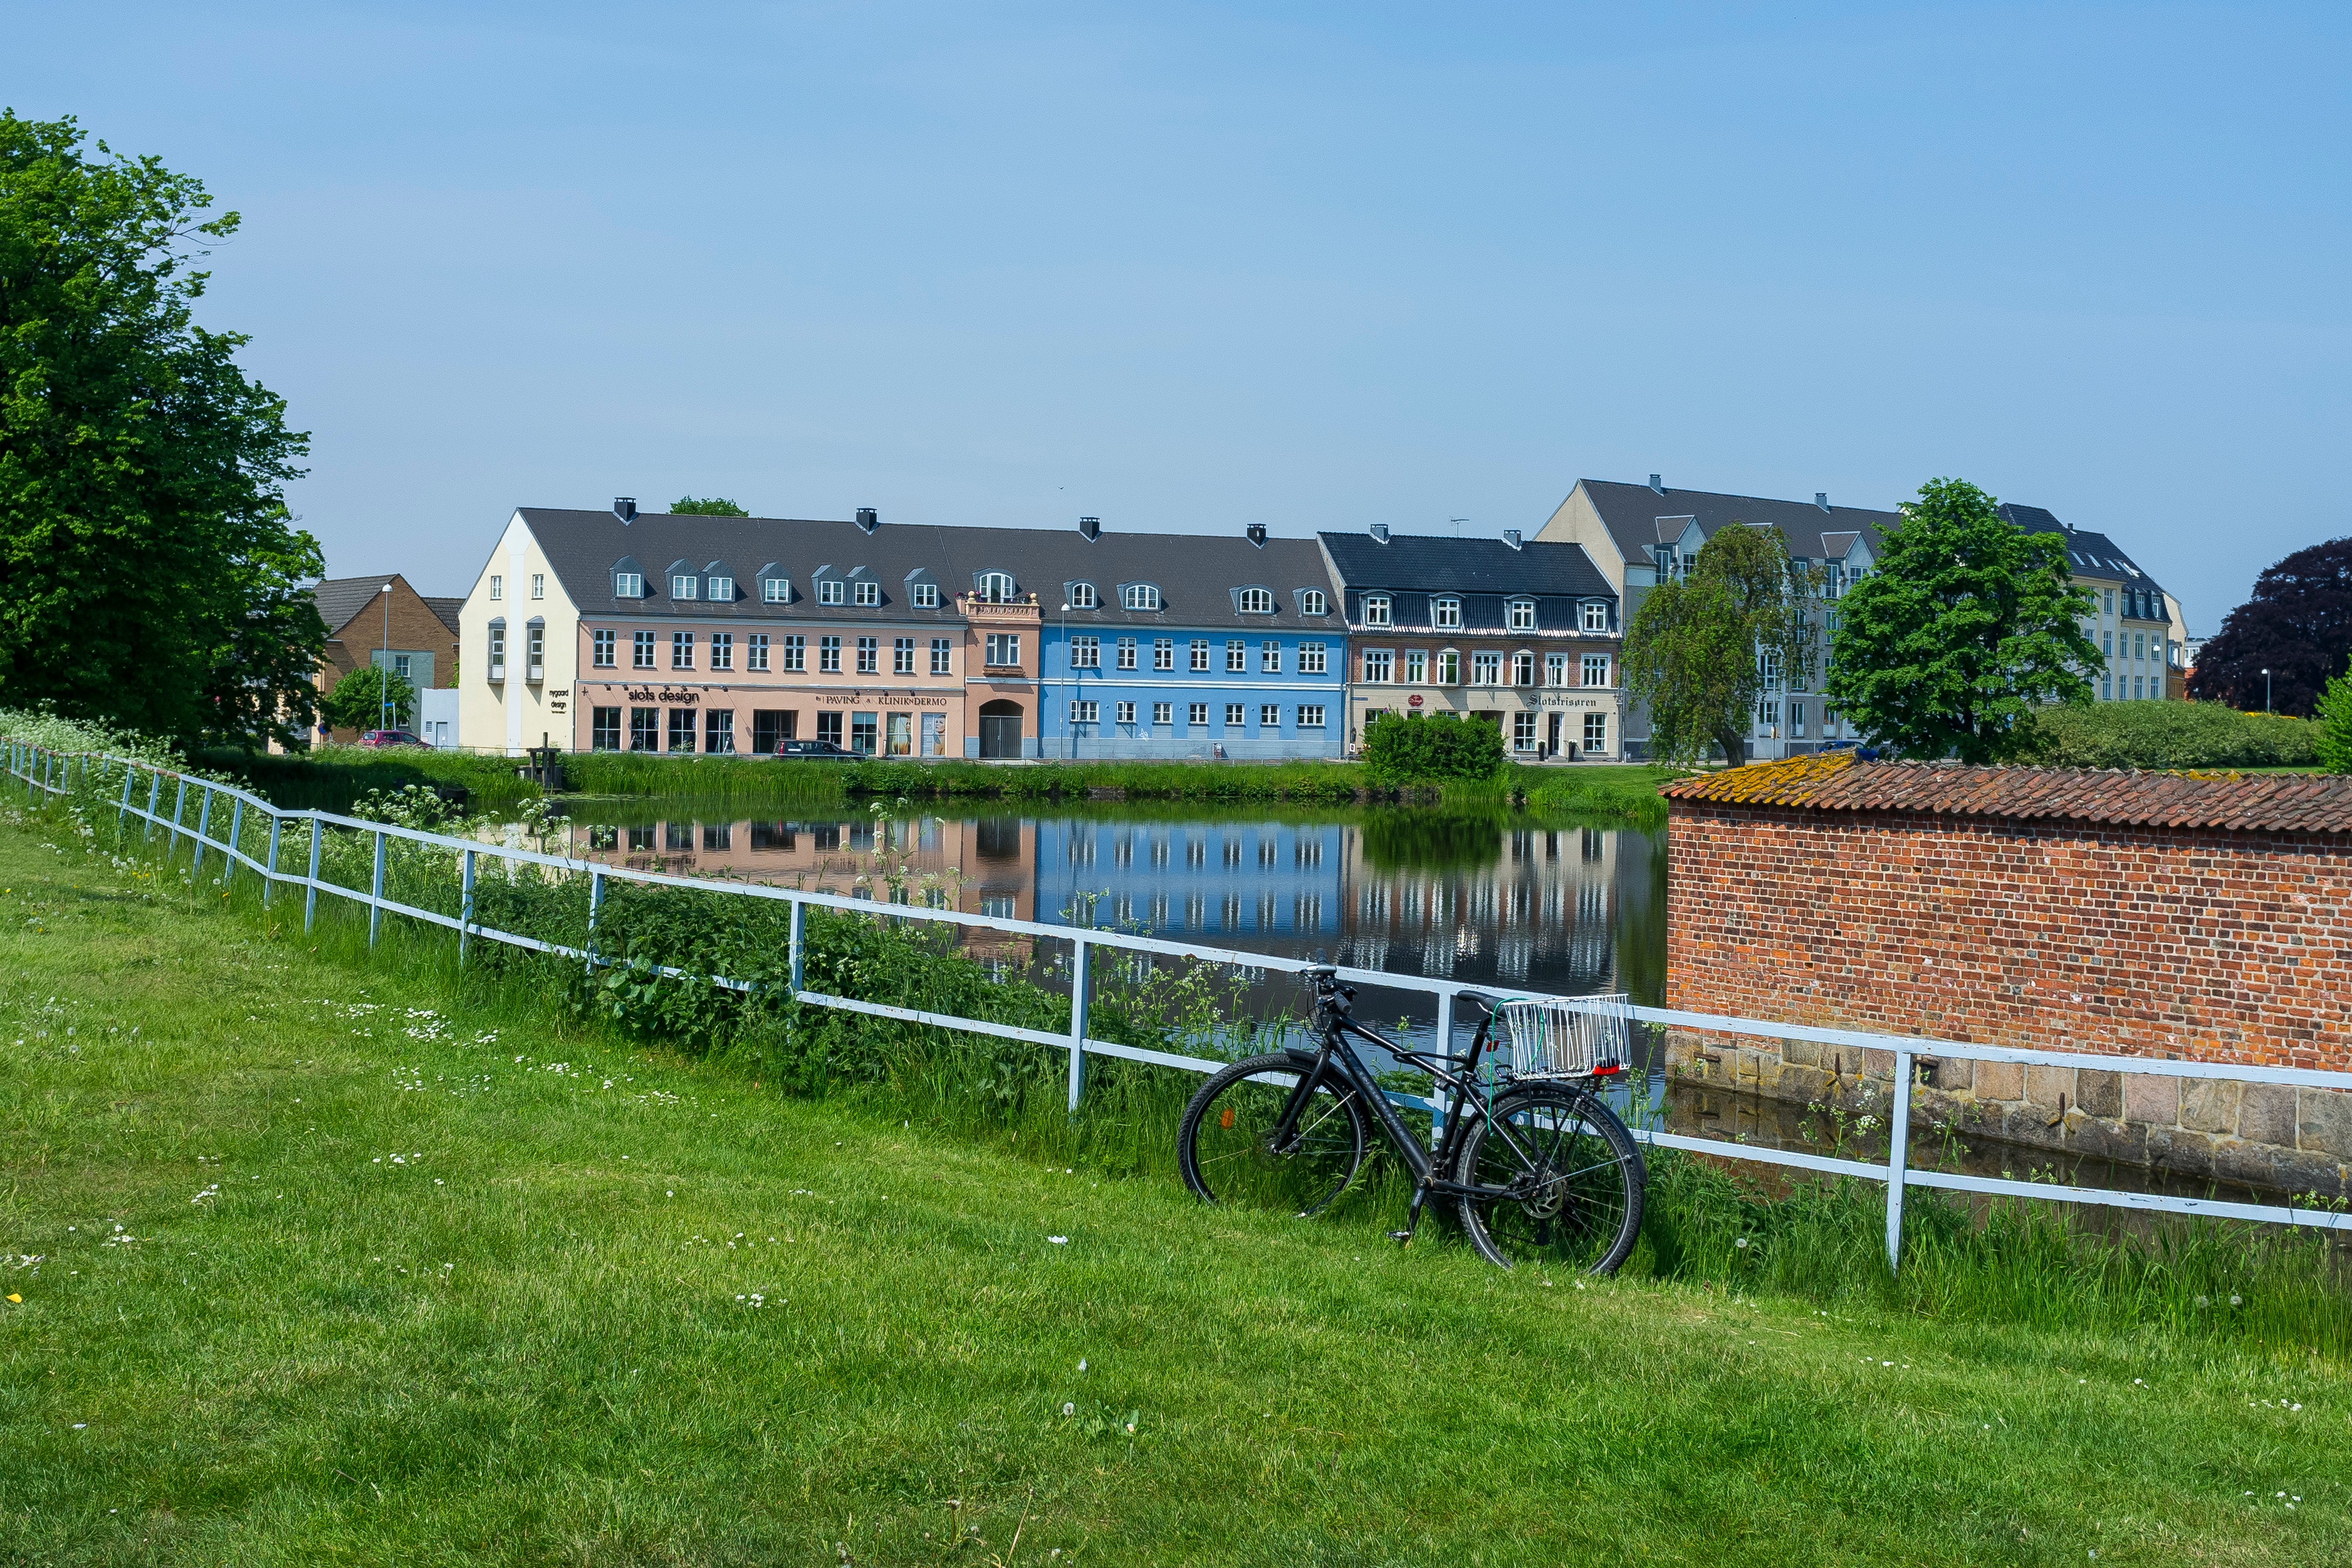
farm, garden, waterway, estate